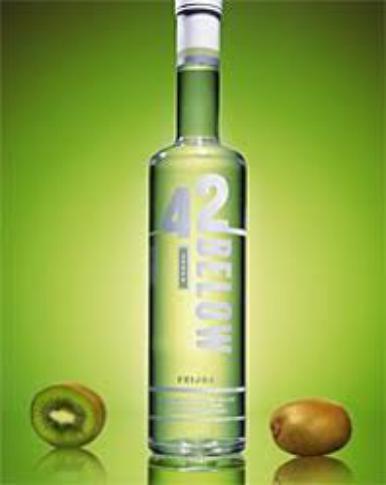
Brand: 42 Below
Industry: Food